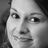
Emotion: happy